Ari Behn

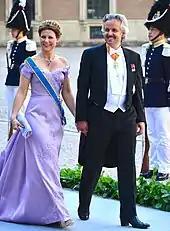
Princess Märtha Louise and Ari Behn attending Princess Madeleine of Sweden's wedding in 2013

On 24 May 2002, Behn married Princess Märtha Louise, the eldest child of Harald V of Norway. Märtha Louise is a self-described clairvoyant who led her own alternative therapy center named Astarte Education/Soulspring, commonly known in Norway as the "angel school", which provided training in communication with angels and communication with the dead.